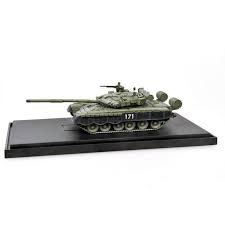
Label: Tank